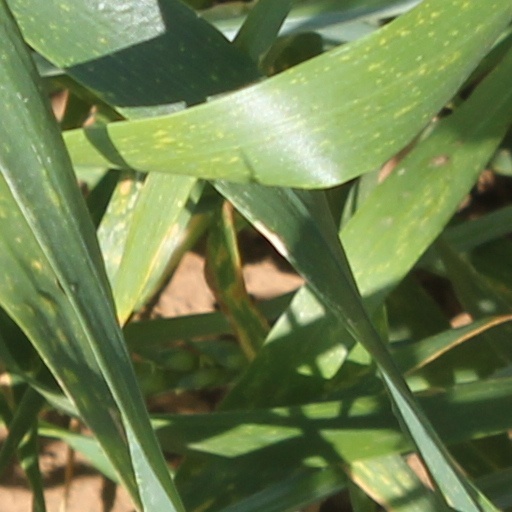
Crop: wheat